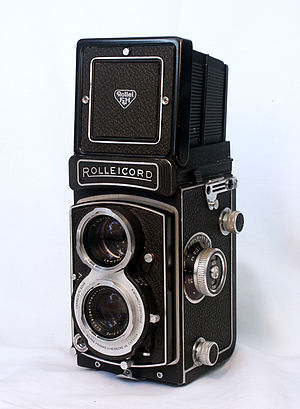
Spejlreflekskamera / Det to-øjede spejlreflekskamera
Et to-øjet Rolleicord kamera
Et spejlreflekskamera eller SLR er en særlig type kamera, hvor der inde i kameraet er monteret et system af spejle og prismer, så det billede, man ser i kameraets søger, er identisk med det endelige billede, idet motivet betragtes gennem kameraets objektiv.